Basic Education High School No. 3 Bago

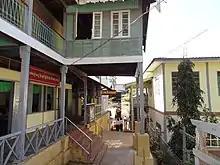
Part of YMBA building seen in 2012

Basic Education High School No. 3, Bago is a government high school in Bago under the Department of Basic Education, Ministry of Education, Myanmar.